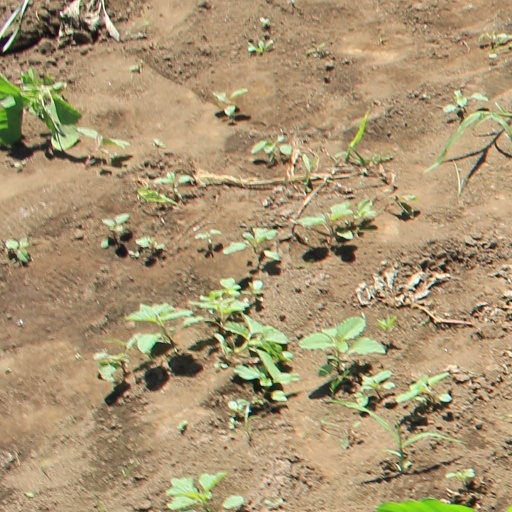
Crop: soybean